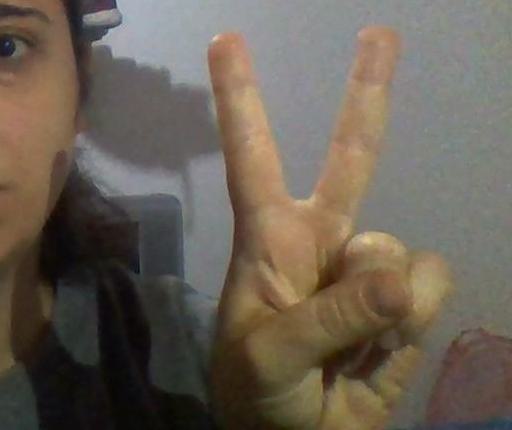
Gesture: peace